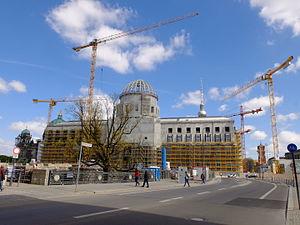
Le Forum Humboldt est un projet de musée dans le cadre de la reconstruction du château de Berlin. Sur le lieu occupé successivement par le château de Berlin puis par le palais de la République de l'ex-RDA, des expositions permanentes sur les cultures non européennes doivent prendre place à partir de 2019.